Anton Novačan

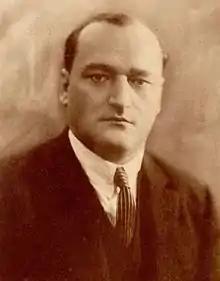
Anton Novačan in 1927

Anton Novačan (July 7, 1887 – March 22, 1951) was a Slovene politician, diplomat, author, and playwright.